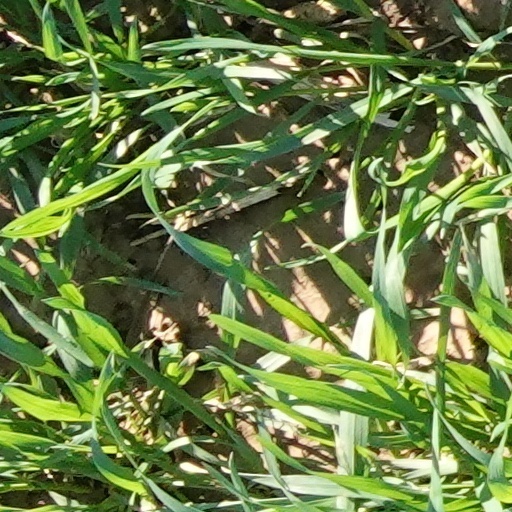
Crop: wheat